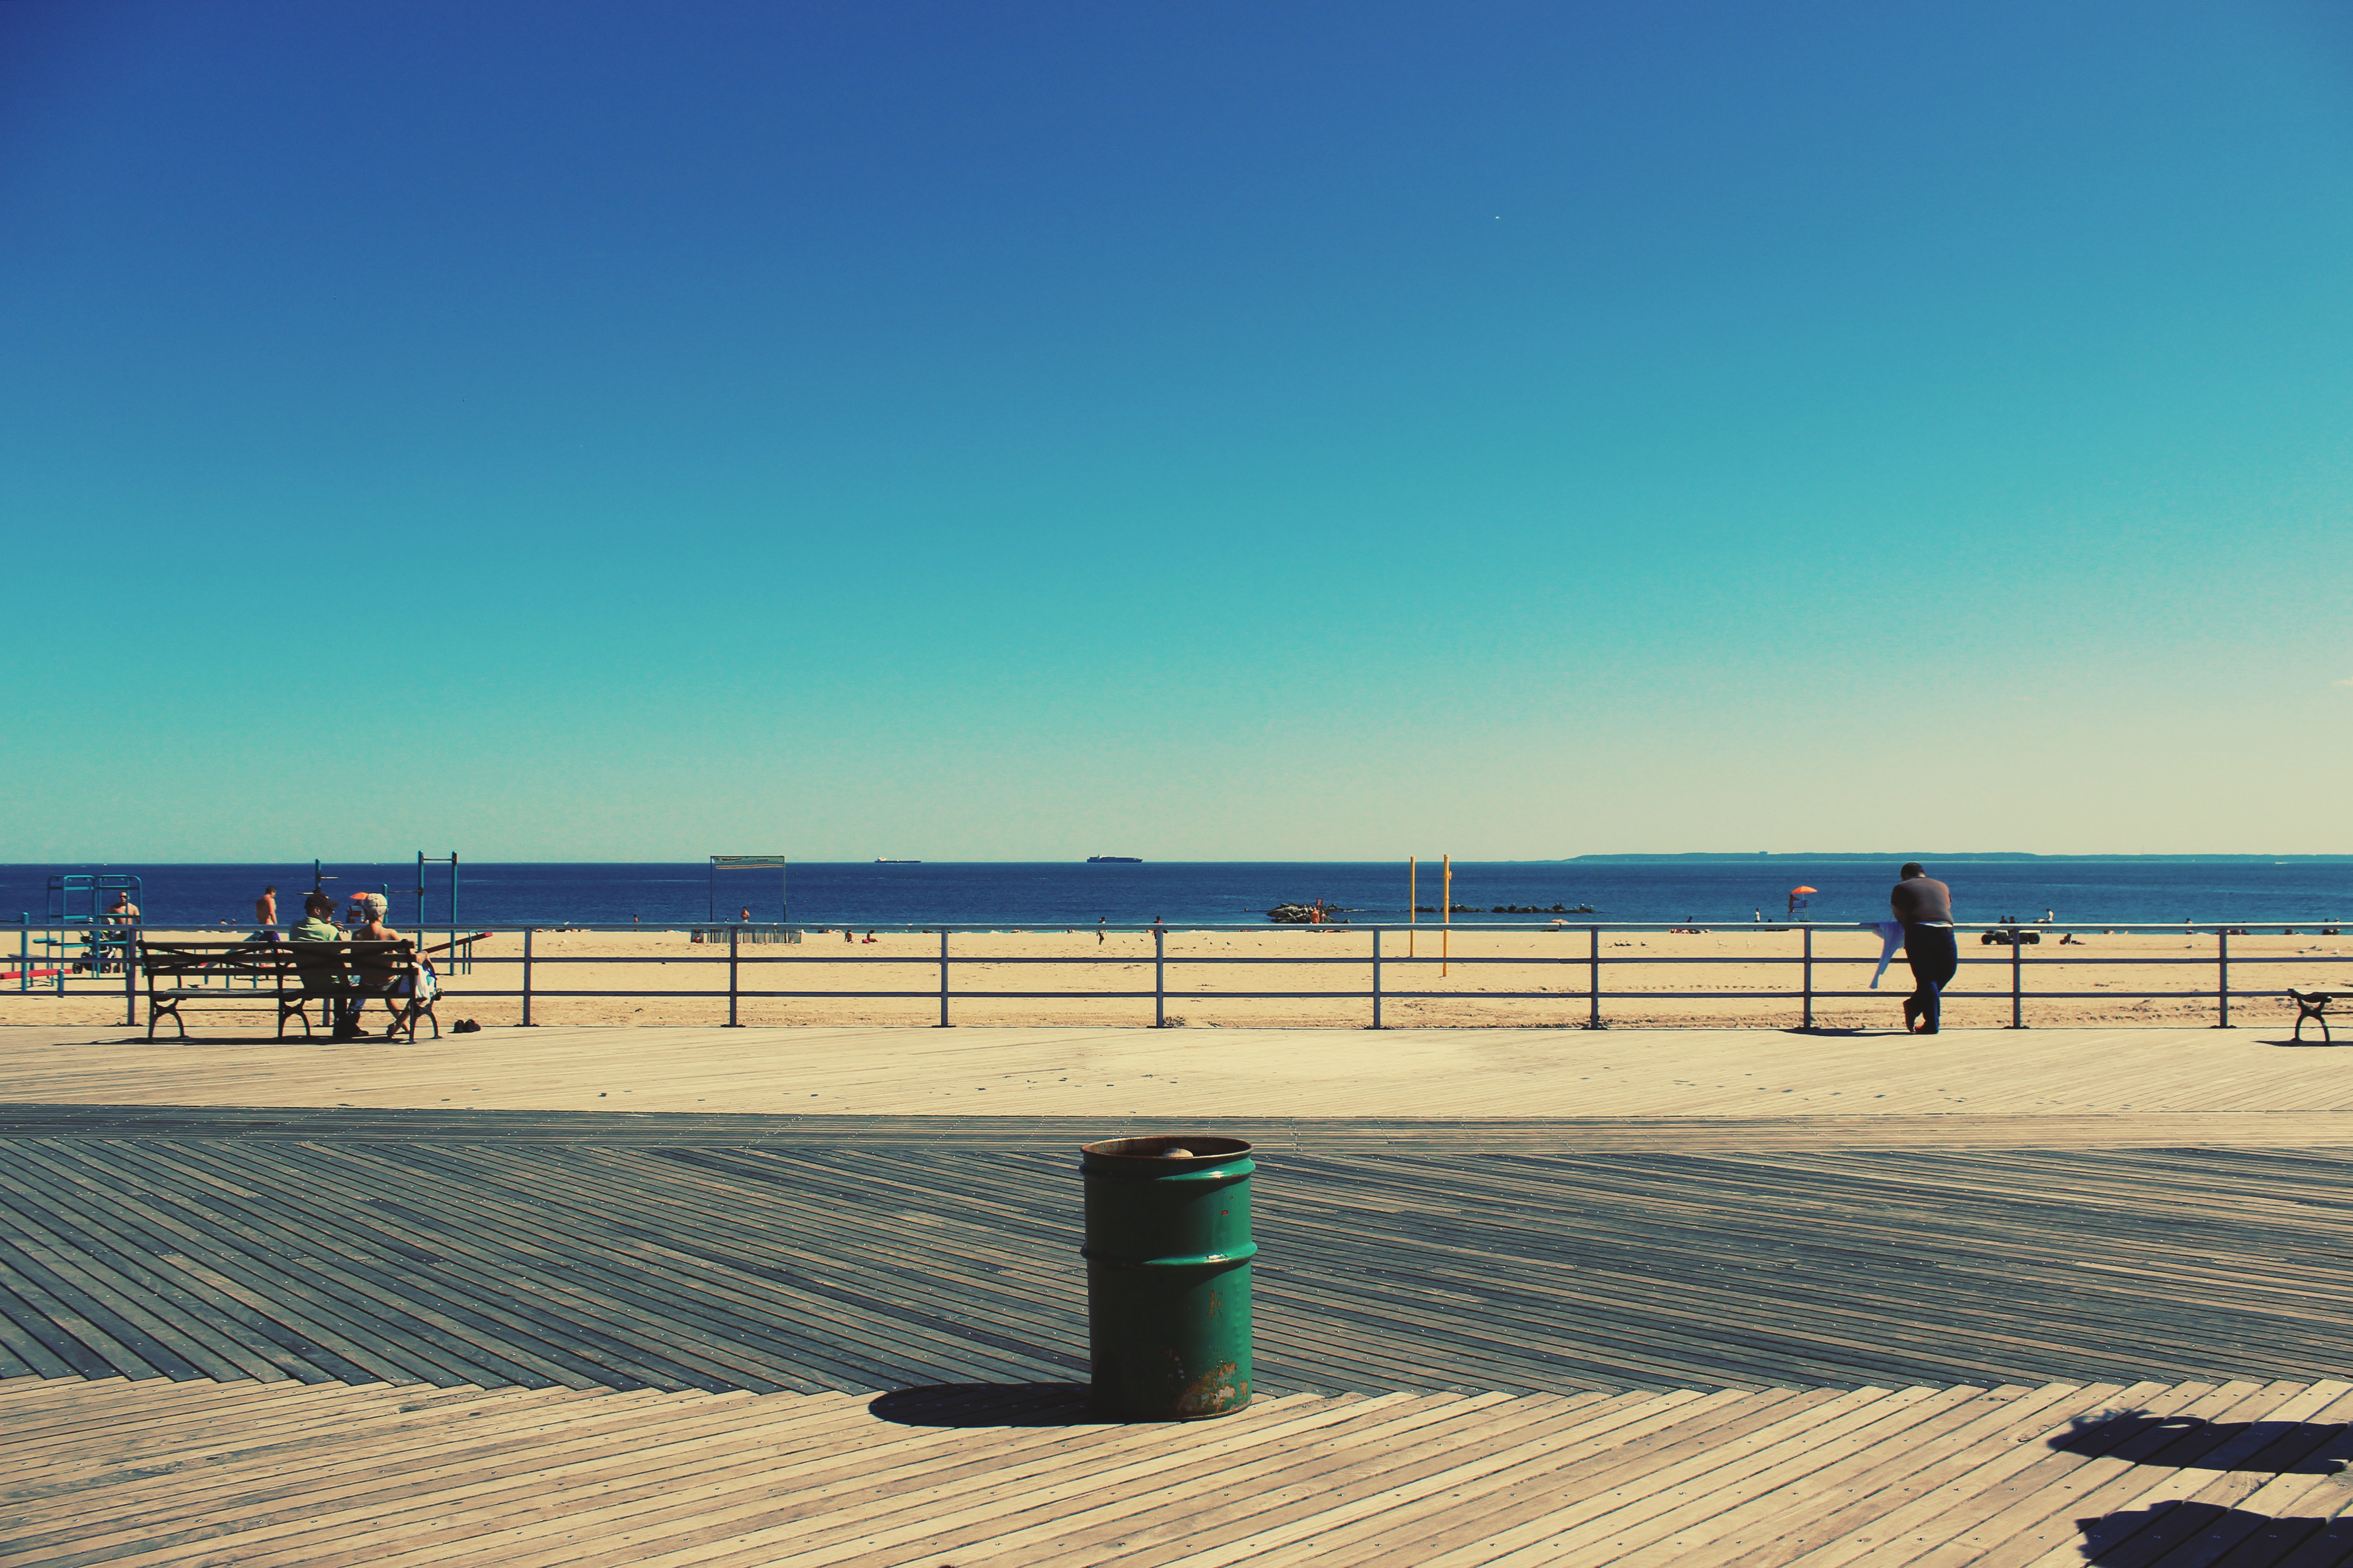
beach, sea, coast, sand, ocean, horizon, sky, boardwalk, sunrise, sunset, morning, shore, wave, pier, walkway, vacation, dusk, bay, body of water